Enrique Vila-Matas

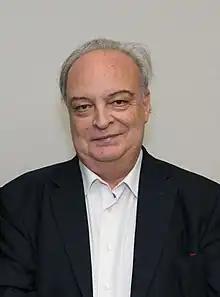

He has written several award-winning books that mix genres and has been branded as one of the most original and prominent writers in the Spanish language.